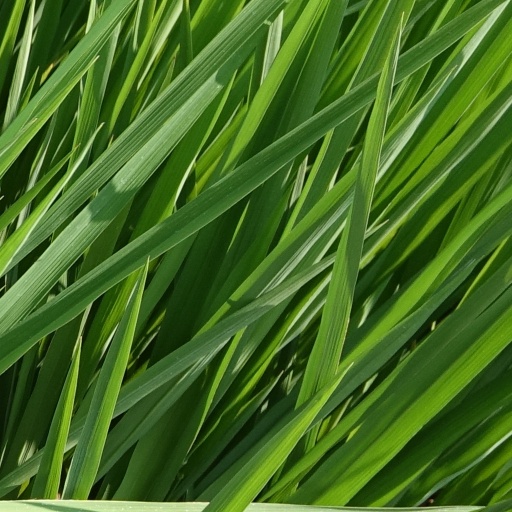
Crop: rice